Millennium Clock, Dublin

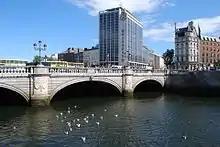
The west side of O'Connell Bridge in 2013, where the clock was installed

The Millennium Clock was a six-ton installation designed by Grainne Hassett and Vincent Ducatez to celebrate the passing of the millennium, sponsored by the National Lottery. It took the form of a digital seven-segment display counting down the number of seconds to the year 2000 submerged under the surface of the River Liffey on the west side of O'Connell Bridge in Dublin city centre. It was turned on in March 1996 but suffered from technical problems, including becoming obscured by mud and algae. It was ultimately removed in December of the same year. These issues resulted in the clock being referred to as the "Time in the Slime" or the "Chime in the Slime".